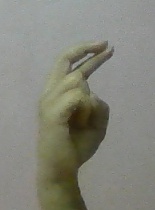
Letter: zay